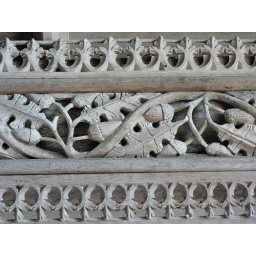
At the base of the coving is a cornice with running oak foliage with brattishing in the form of scores of tiny fleur-de-lys.